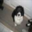
Label: dog